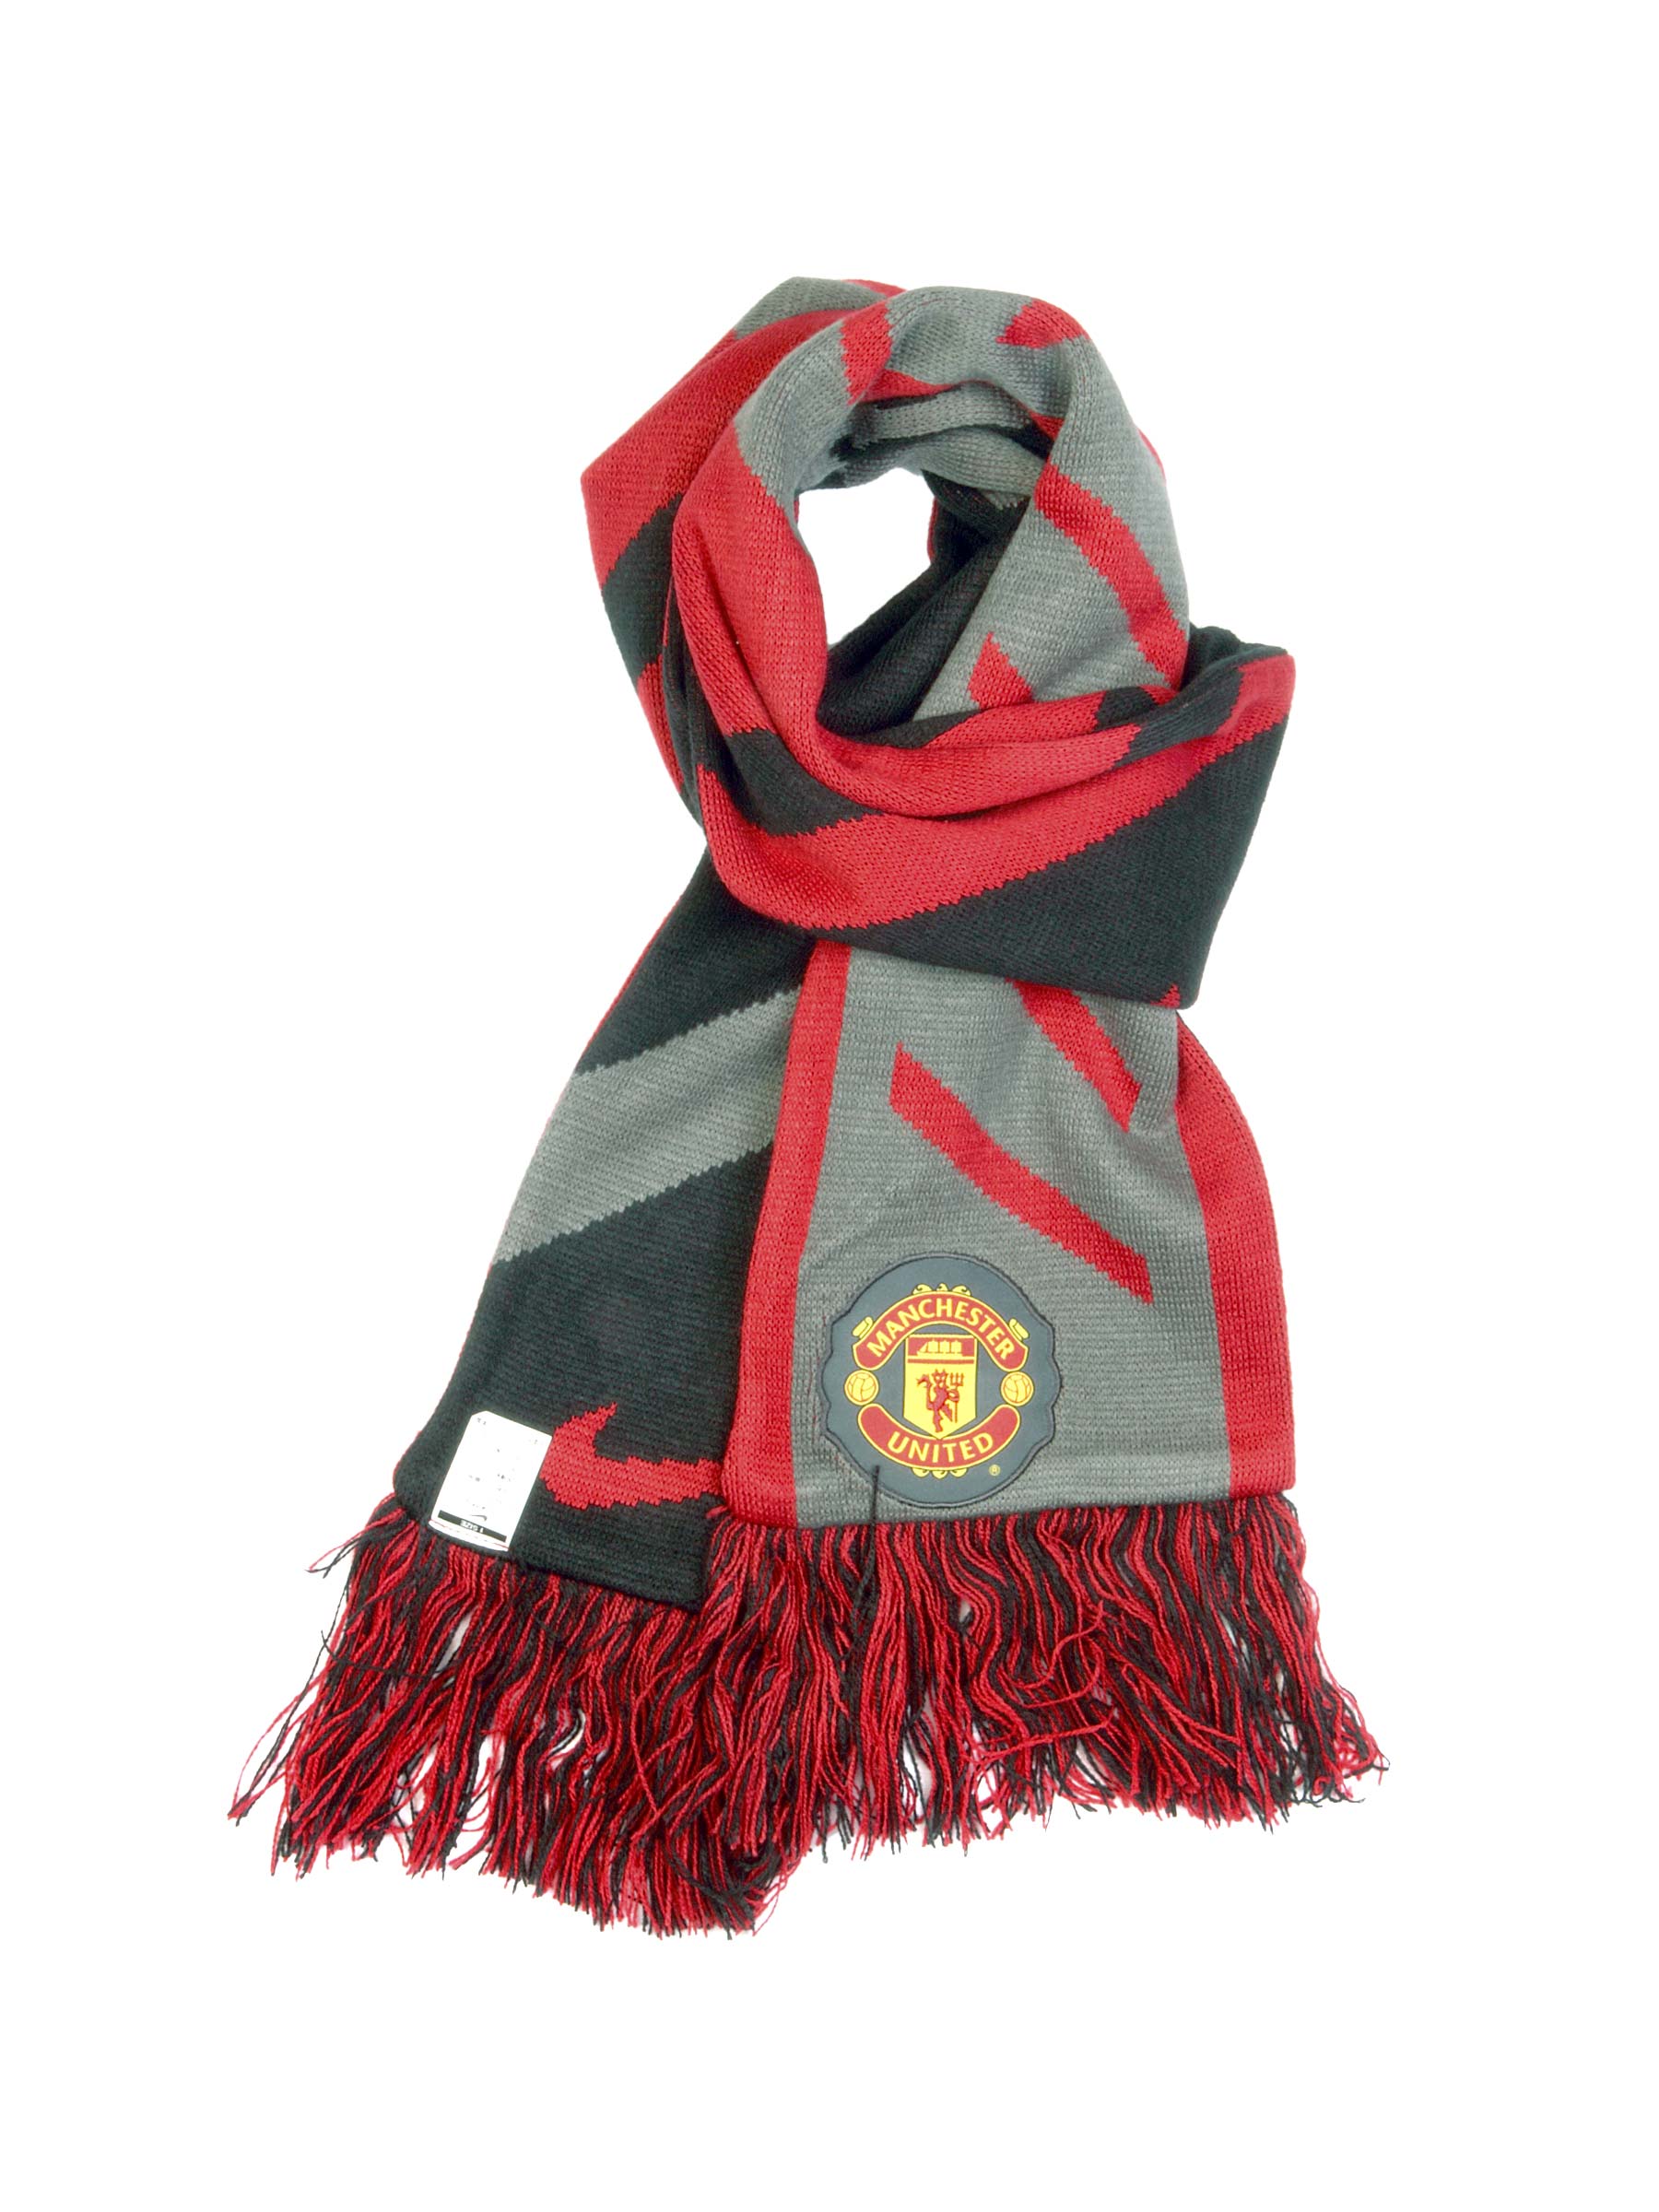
Nike Men Striped Manchester United Red Scarf
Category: Accessories / Mufflers / Mufflers
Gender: Men
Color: Red
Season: Summer 2012
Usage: Casual